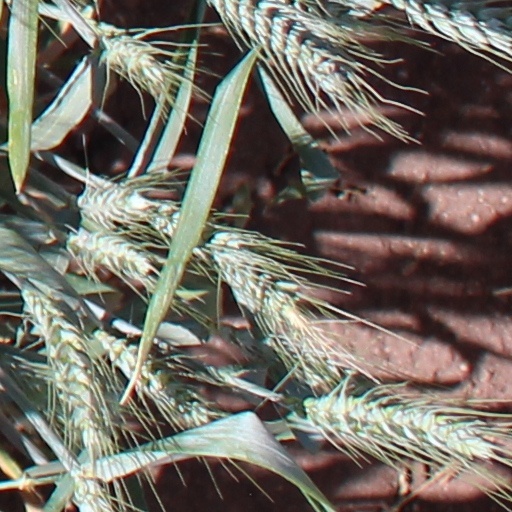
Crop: wheat